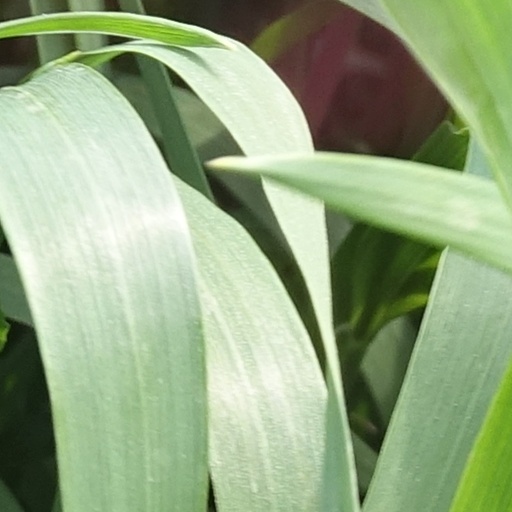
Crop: wheat